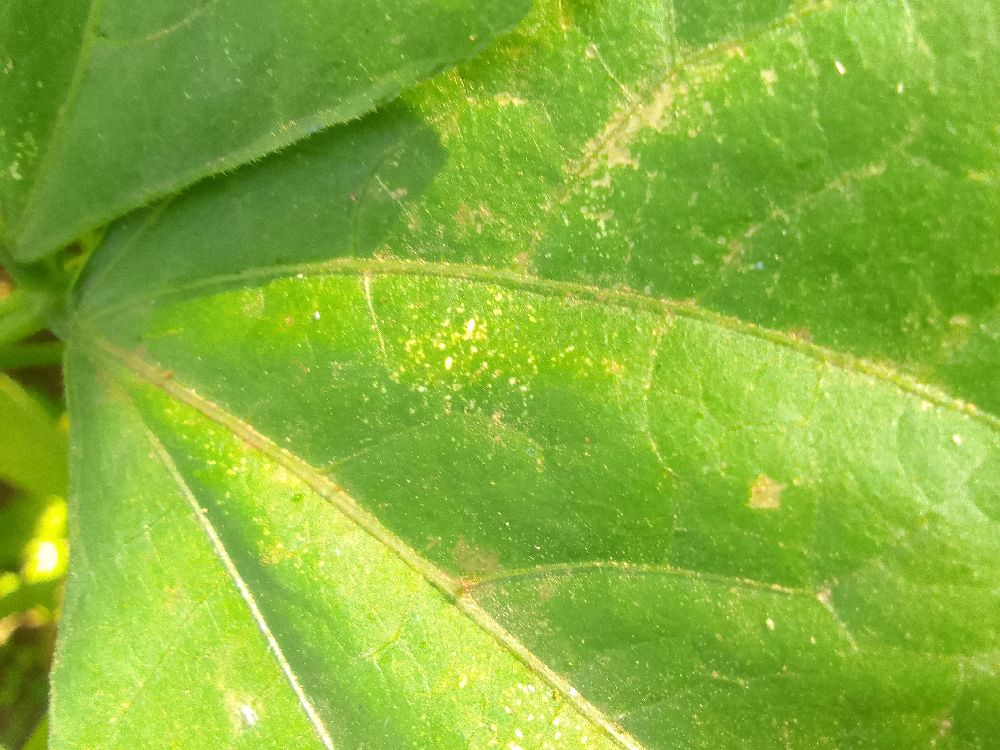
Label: healthy